NGC 2527

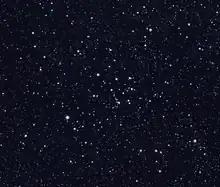

NGC 2527 (also catalogued as "NGC 2520") is an open cluster in the constellation Puppis. It was discovered by William Herschel on December 9, 1784. The cluster was also observed by John Herschel on January 7, 1831. He also observed it on February 5, 1837, identifying it as a different object, which was catalogued as NGC 2520. It is a poor cluster and with no central concentration, with Trumpler class III1p.